Ann Fleming

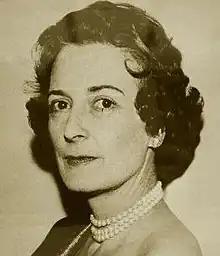
Fleming in 1957

Ann Geraldine Mary Fleming (19 June 1913 – 12 July 1981) was a British aristocrat and socialite. She had three husbands: Lord O'Neill, Lord Rothermere and Ian Fleming.